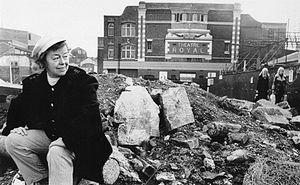
Cette liste comprend une partie des élèves diplômés de la Royal Academy of Dramatic Art.
Joan Maud Littlewood, née le 6 octobre 1914 et morte le 20 septembre 2002, est une metteuse en scène de théâtre anglaise formée à l'Académie royale d'art dramatique.